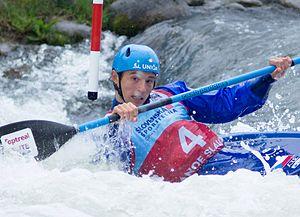
Jiří Prskavec est un kayakiste tchèque né le 18 mai 1993 à Mělník. Il a remporté la médaille de bronze en K1 aux Jeux olympiques d'été de 2016 à Rio de Janeiro. Il est le fils de Jiří Prskavec.